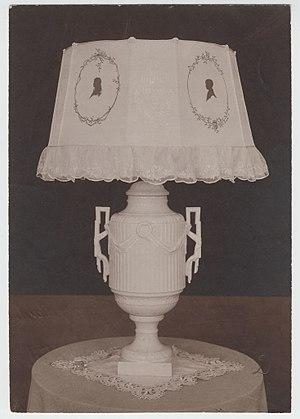
Eveline Adelheid von Maydell, née à Téhéran le 19 mai 1890 et morte à Sintra le 24 décembre 1962, est une artiste de silhouette estonienne.